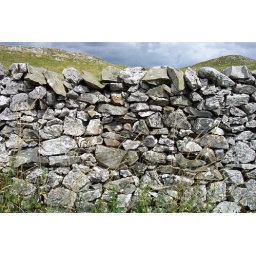
hills &amp;amp; dry stone wall in the Yorkshire dales